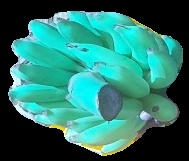
Variety: elakki-bale
Grade: grade2